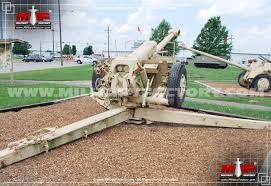
Label: D-30